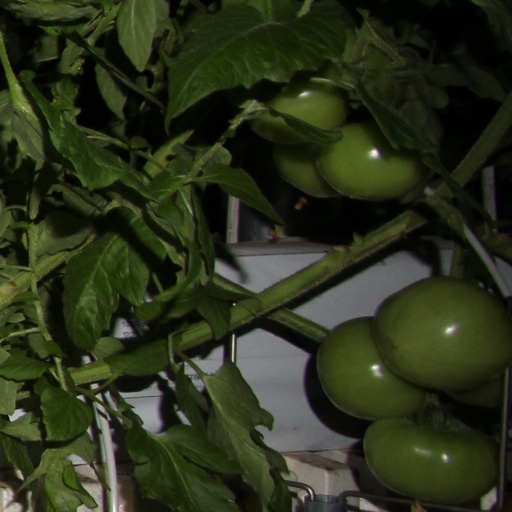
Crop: tomato